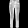
Label: Trouser